Qualicum Beach

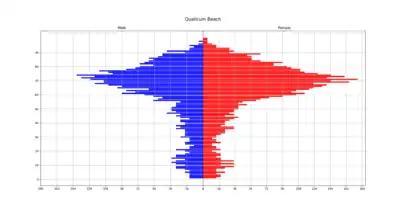
Population Pyramid per 2021 Canadian Census

A private boys' residential school, the Qualicum College, was established in 1935 by Robert Ivan Knight. The school grew through the 1960s, however, attendance diminished with the school closing in 1970. The structure was operated as a hotel for a number of years, however, the college has now been demolished. Its playing fields have been turned into a housing subdivision.